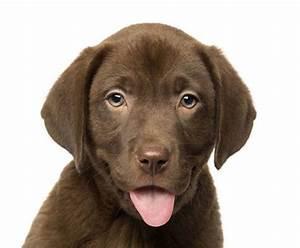
dog